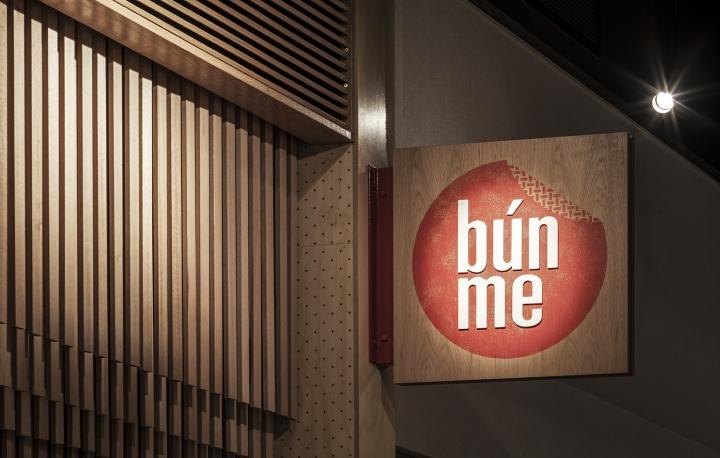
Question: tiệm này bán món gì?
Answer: tiệm này bán món bún me